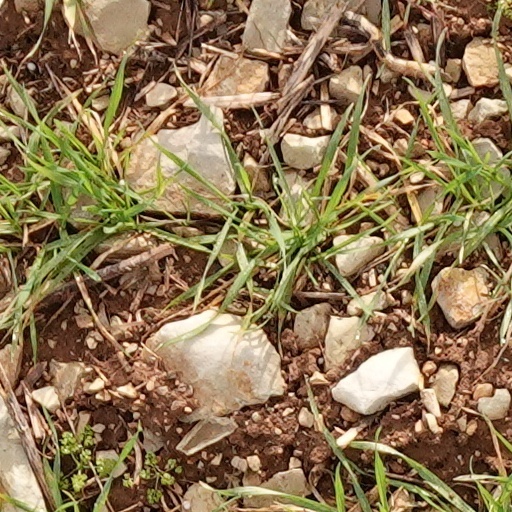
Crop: wheat